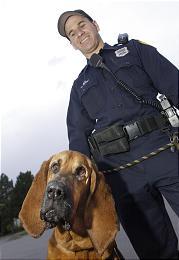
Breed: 207-n000044-bloodhound